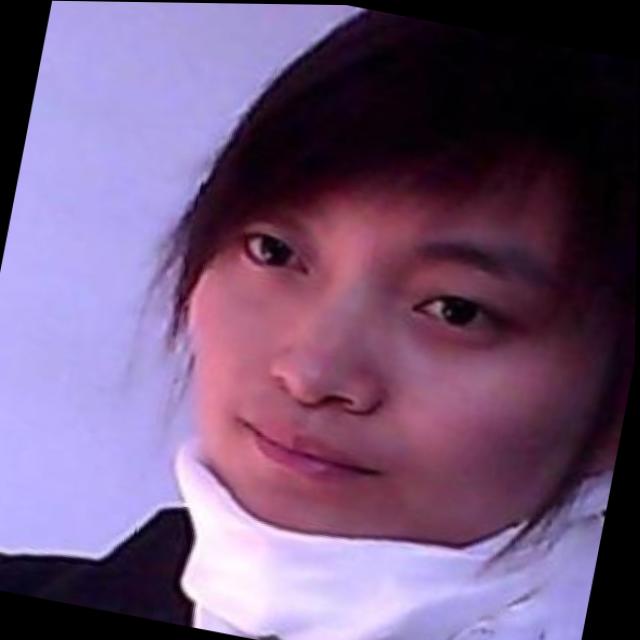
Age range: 21-44